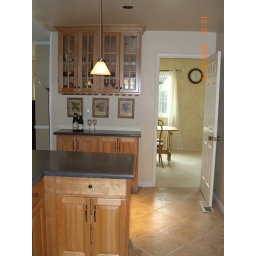
Built in glass fronted hutch and side cabinet in kitchen. View of Dining room beyond. Tile on kitchen floor.